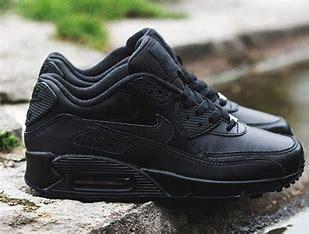
Brand: Nike
Model: Air Max 90 Leather